Coast Range Arc

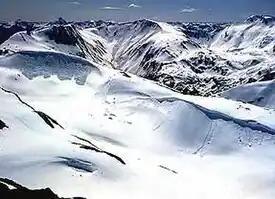
View of the Juneau Icefield and granite outcrops in the Boundary Ranges of the Coast Mountains

Since the end of the Coast Range Arc about 50 million years ago, many volcanoes have disappeared from erosion. What remains of the Coast Range Arc to this day are granitic intrusions, which were formed when magma intruded and cooled at depth beneath the volcanoes. However, remnants of some volcanoes exist in southwestern Yukon, including Montana Mountain, Mount Nansen, and the Bennett Lake, Mount Skukum and Sifton Range volcanic complexes.